Hélène Darroze

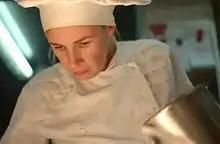
Hélène Darroze in 2007

Hélène Darroze (born 23 February 1967) is a French chef. She has 6 Michelin stars and three restaurants, Hélène Darroze at The Connaught in London with 3 stars, Marsan par Hélène Darroze in Paris with 2 stars and Hélène Darroze à Villa La Coste in Provence with 1 star.